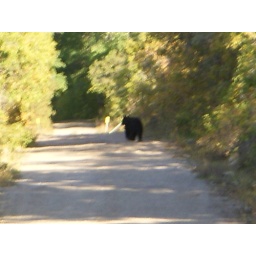
little black bear in the Lasals